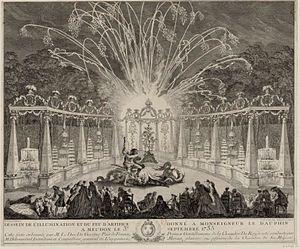
""Dessein de l'illumination et du feu d'artifice donné à monseigneur le Dauphin à Meudon le 3.e septembre 1735"". BNF"
Le château de Meudon, dit château royal de Meudon, palais impérial de Meudon ou Domaine national de Meudon, est un château français situé à Meudon, dans le département des Hauts-de-Seine. Il est notamment la résidence de la duchesse d'Étampes, du cardinal de Lorraine, d'Abel Servien, de Louvois ainsi que de Monseigneur, dit le Grand Dauphin, qui lui adjoint en annexe le château de Chaville. Incendié en 1795 et en 1871, le Château-Neuf, dont la démolition est un temps envisagée, est conservé pour sa majeure partie. Il est transformé à partir de 1878 en observatoire servant de réceptacle à une lunette astronomique, avant d'être rattaché à l'Observatoire de Paris en 1927.